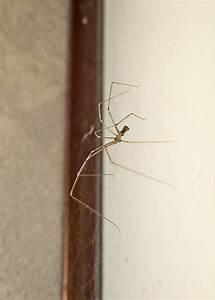
spider